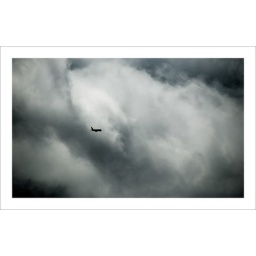
a speck in a storm filled sky as a plane rises above the clouds